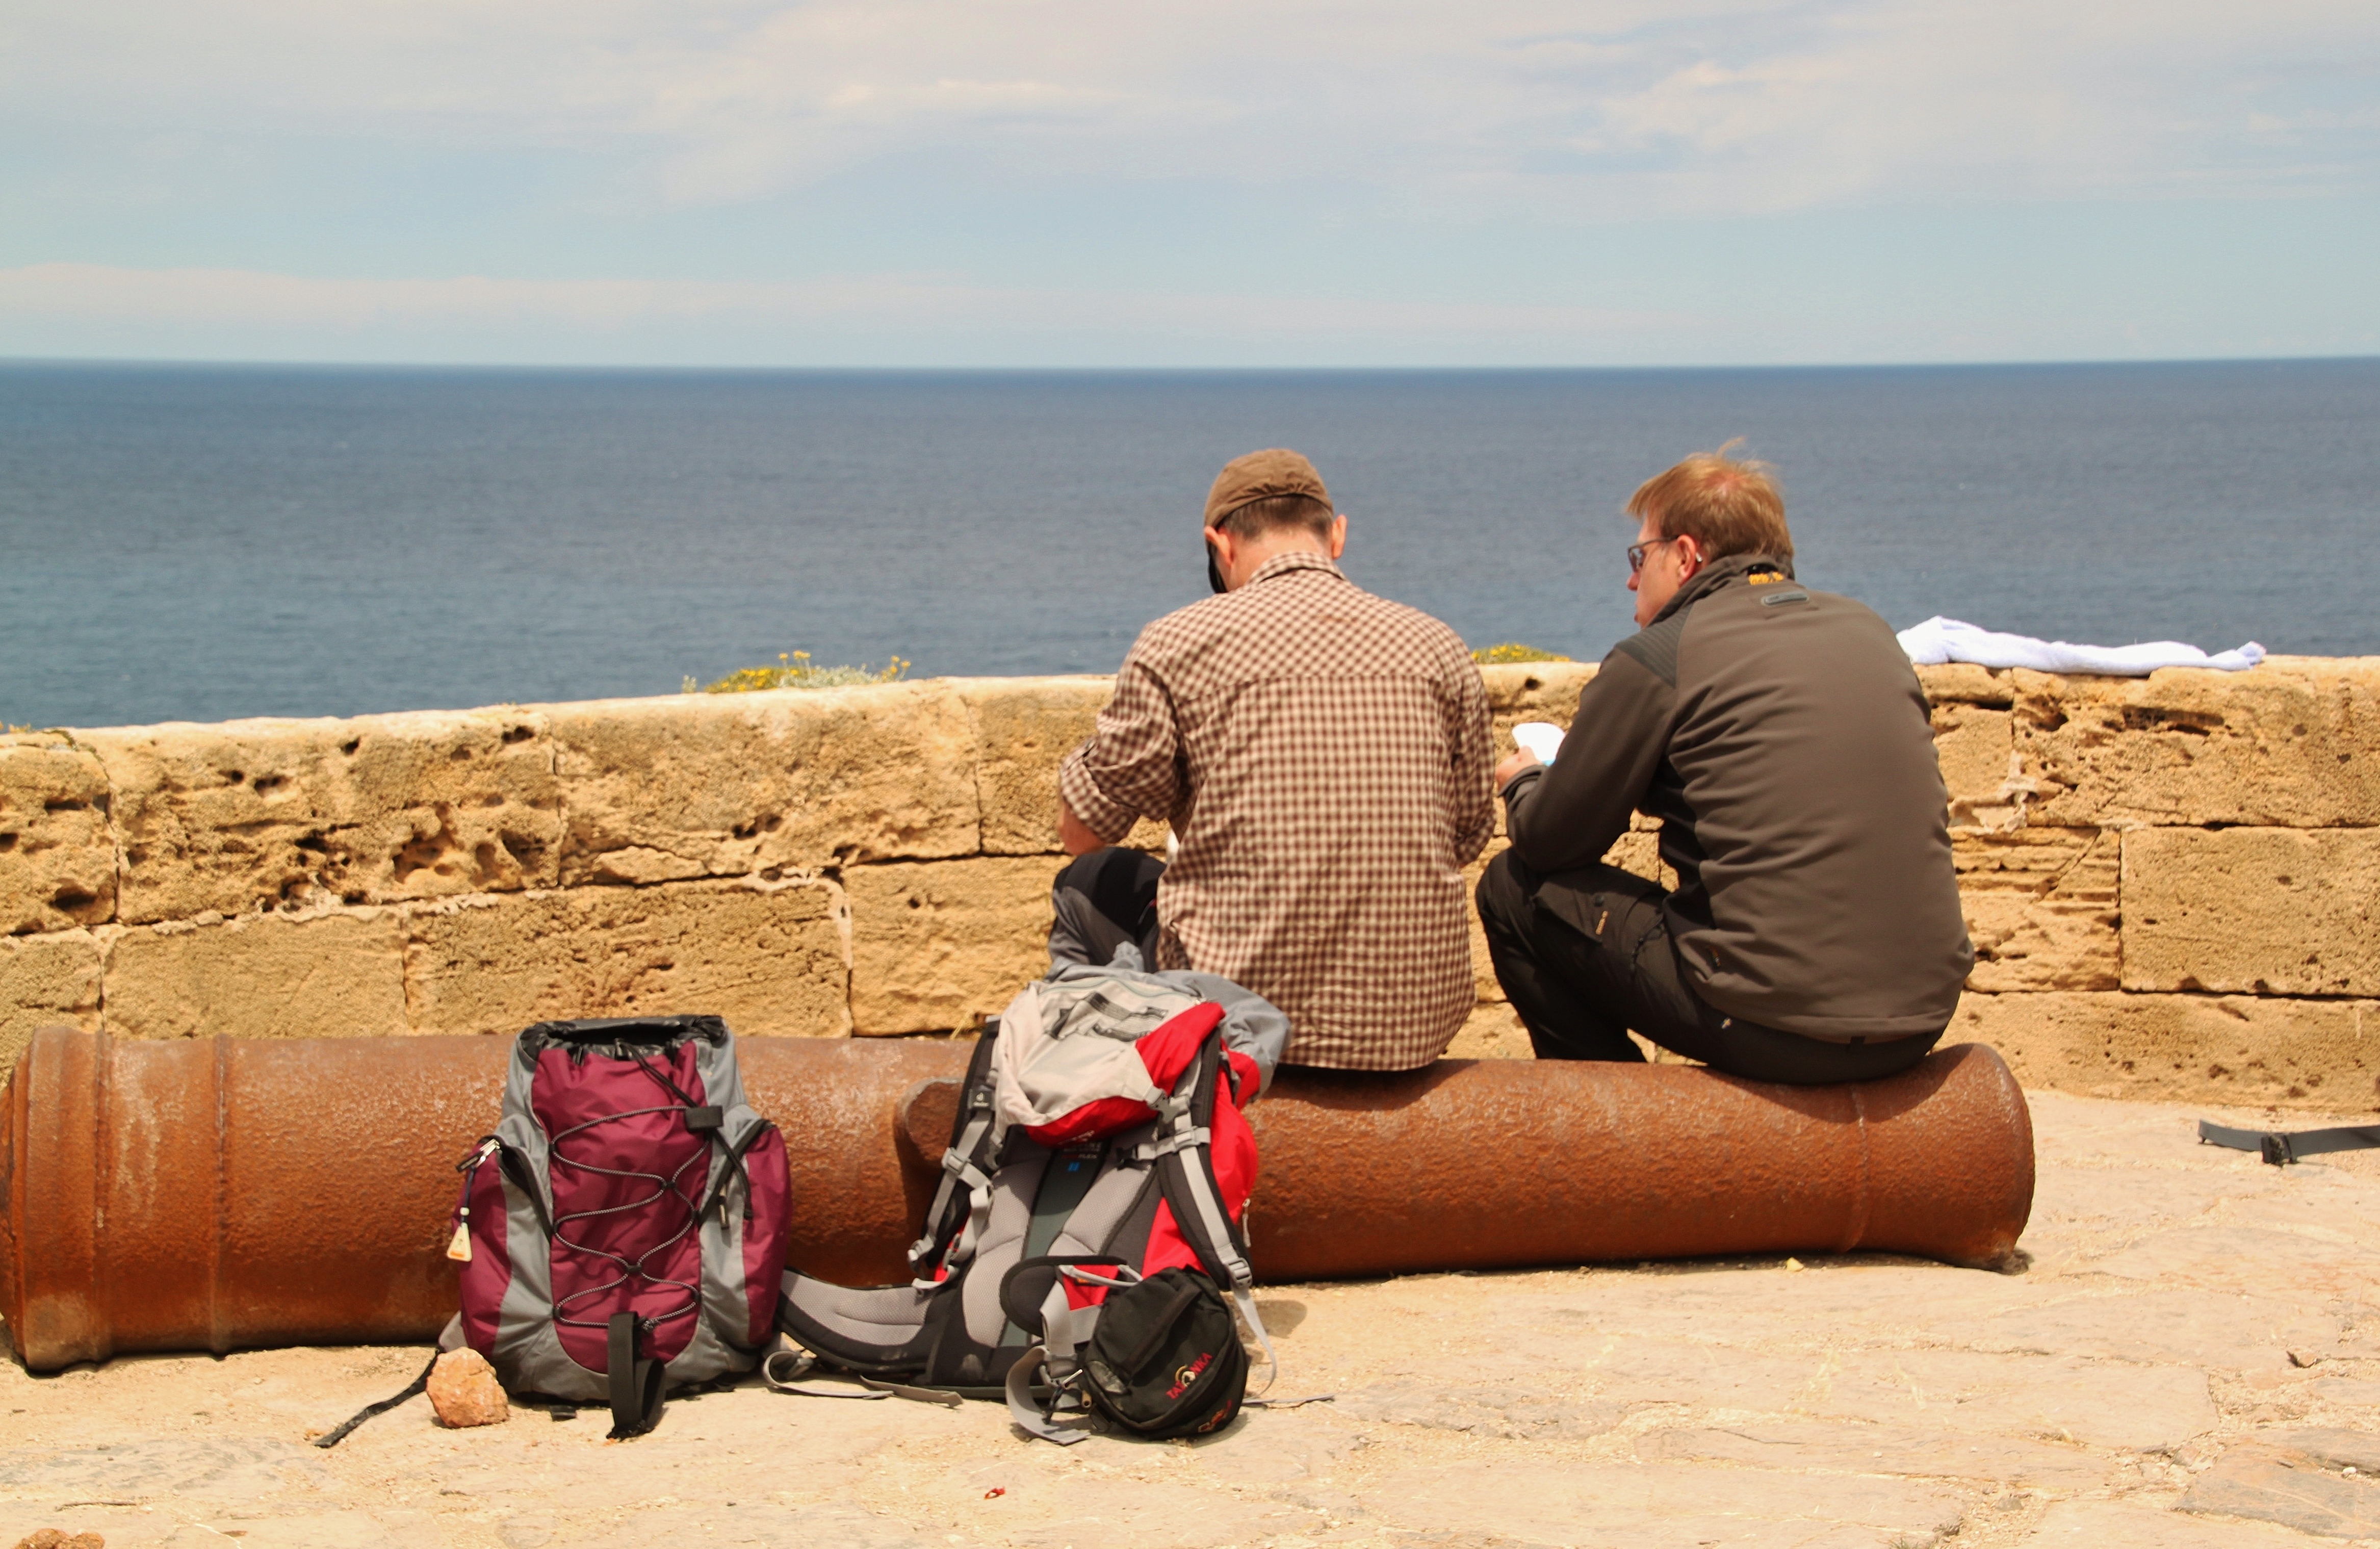
beach, sea, coast, nature, sand, rock, ocean, horizon, person, people, hiking, sunlight, shore, seat, backpack, view, wall, vacation, travel, hike, holiday, platform, human, rest, stone wall, body of water, sit, men, spain, temple, vision, backpackers, gun, outlook, wide, break, sea view, cape, wanderer, distant, recovery, click, foresight, defensive tower, rest pause, observation deck, hiking tour, day trip, barrel of a gun